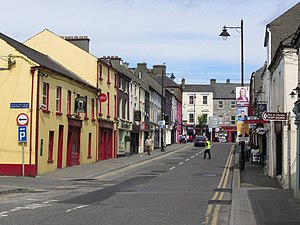
Mullingar
Mount Street i Mullingar
Mullingar er en irsk by i County Westmeath i provinsen Leinster, i den centrale del af Republikken Irland med en befolkning på 18.416 indb i 2006